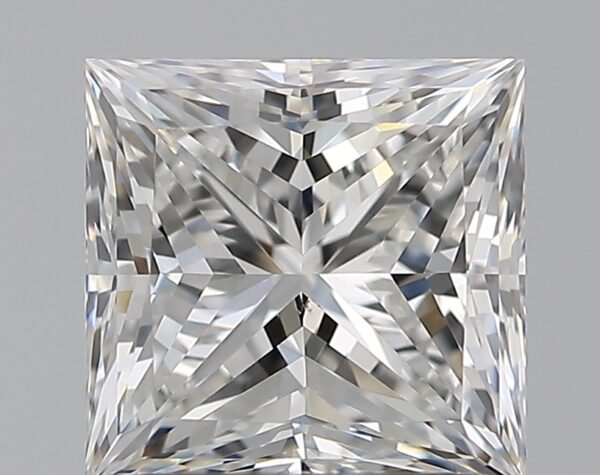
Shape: princess
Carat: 1.25
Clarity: VS1
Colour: F
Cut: EX
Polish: EX
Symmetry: EX
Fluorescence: N
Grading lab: GIA
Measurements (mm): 5.91 x 5.75 x 4.22